Missouri lunar sample displays

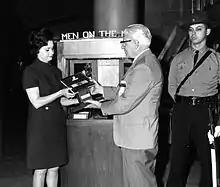
Apollo 11 display gifting, March 17, 1970

The Missouri lunar sample displays are two commemorative plaques consisting of small fragments of Moon specimen brought back with the Apollo 11 and Apollo 17 lunar missions and given in the 1970s to the people of the state of Missouri by United States President Richard Nixon as goodwill gifts.